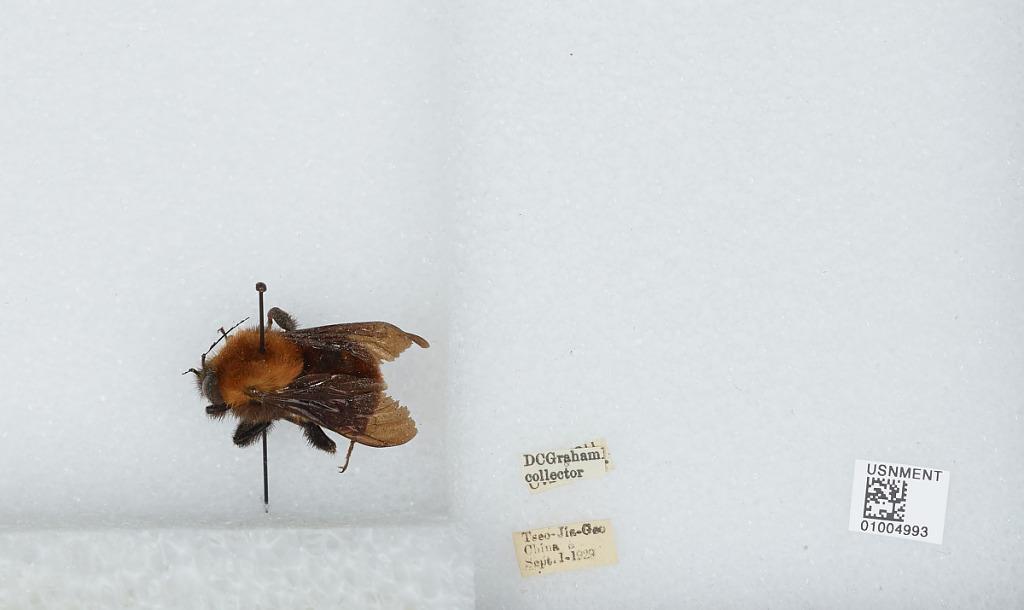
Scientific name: Bombus (Tricornibombus) atripes Smith
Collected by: D. Graham
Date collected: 1929-9-1
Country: China
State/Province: Sichuan
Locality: Tseo Jia Geo